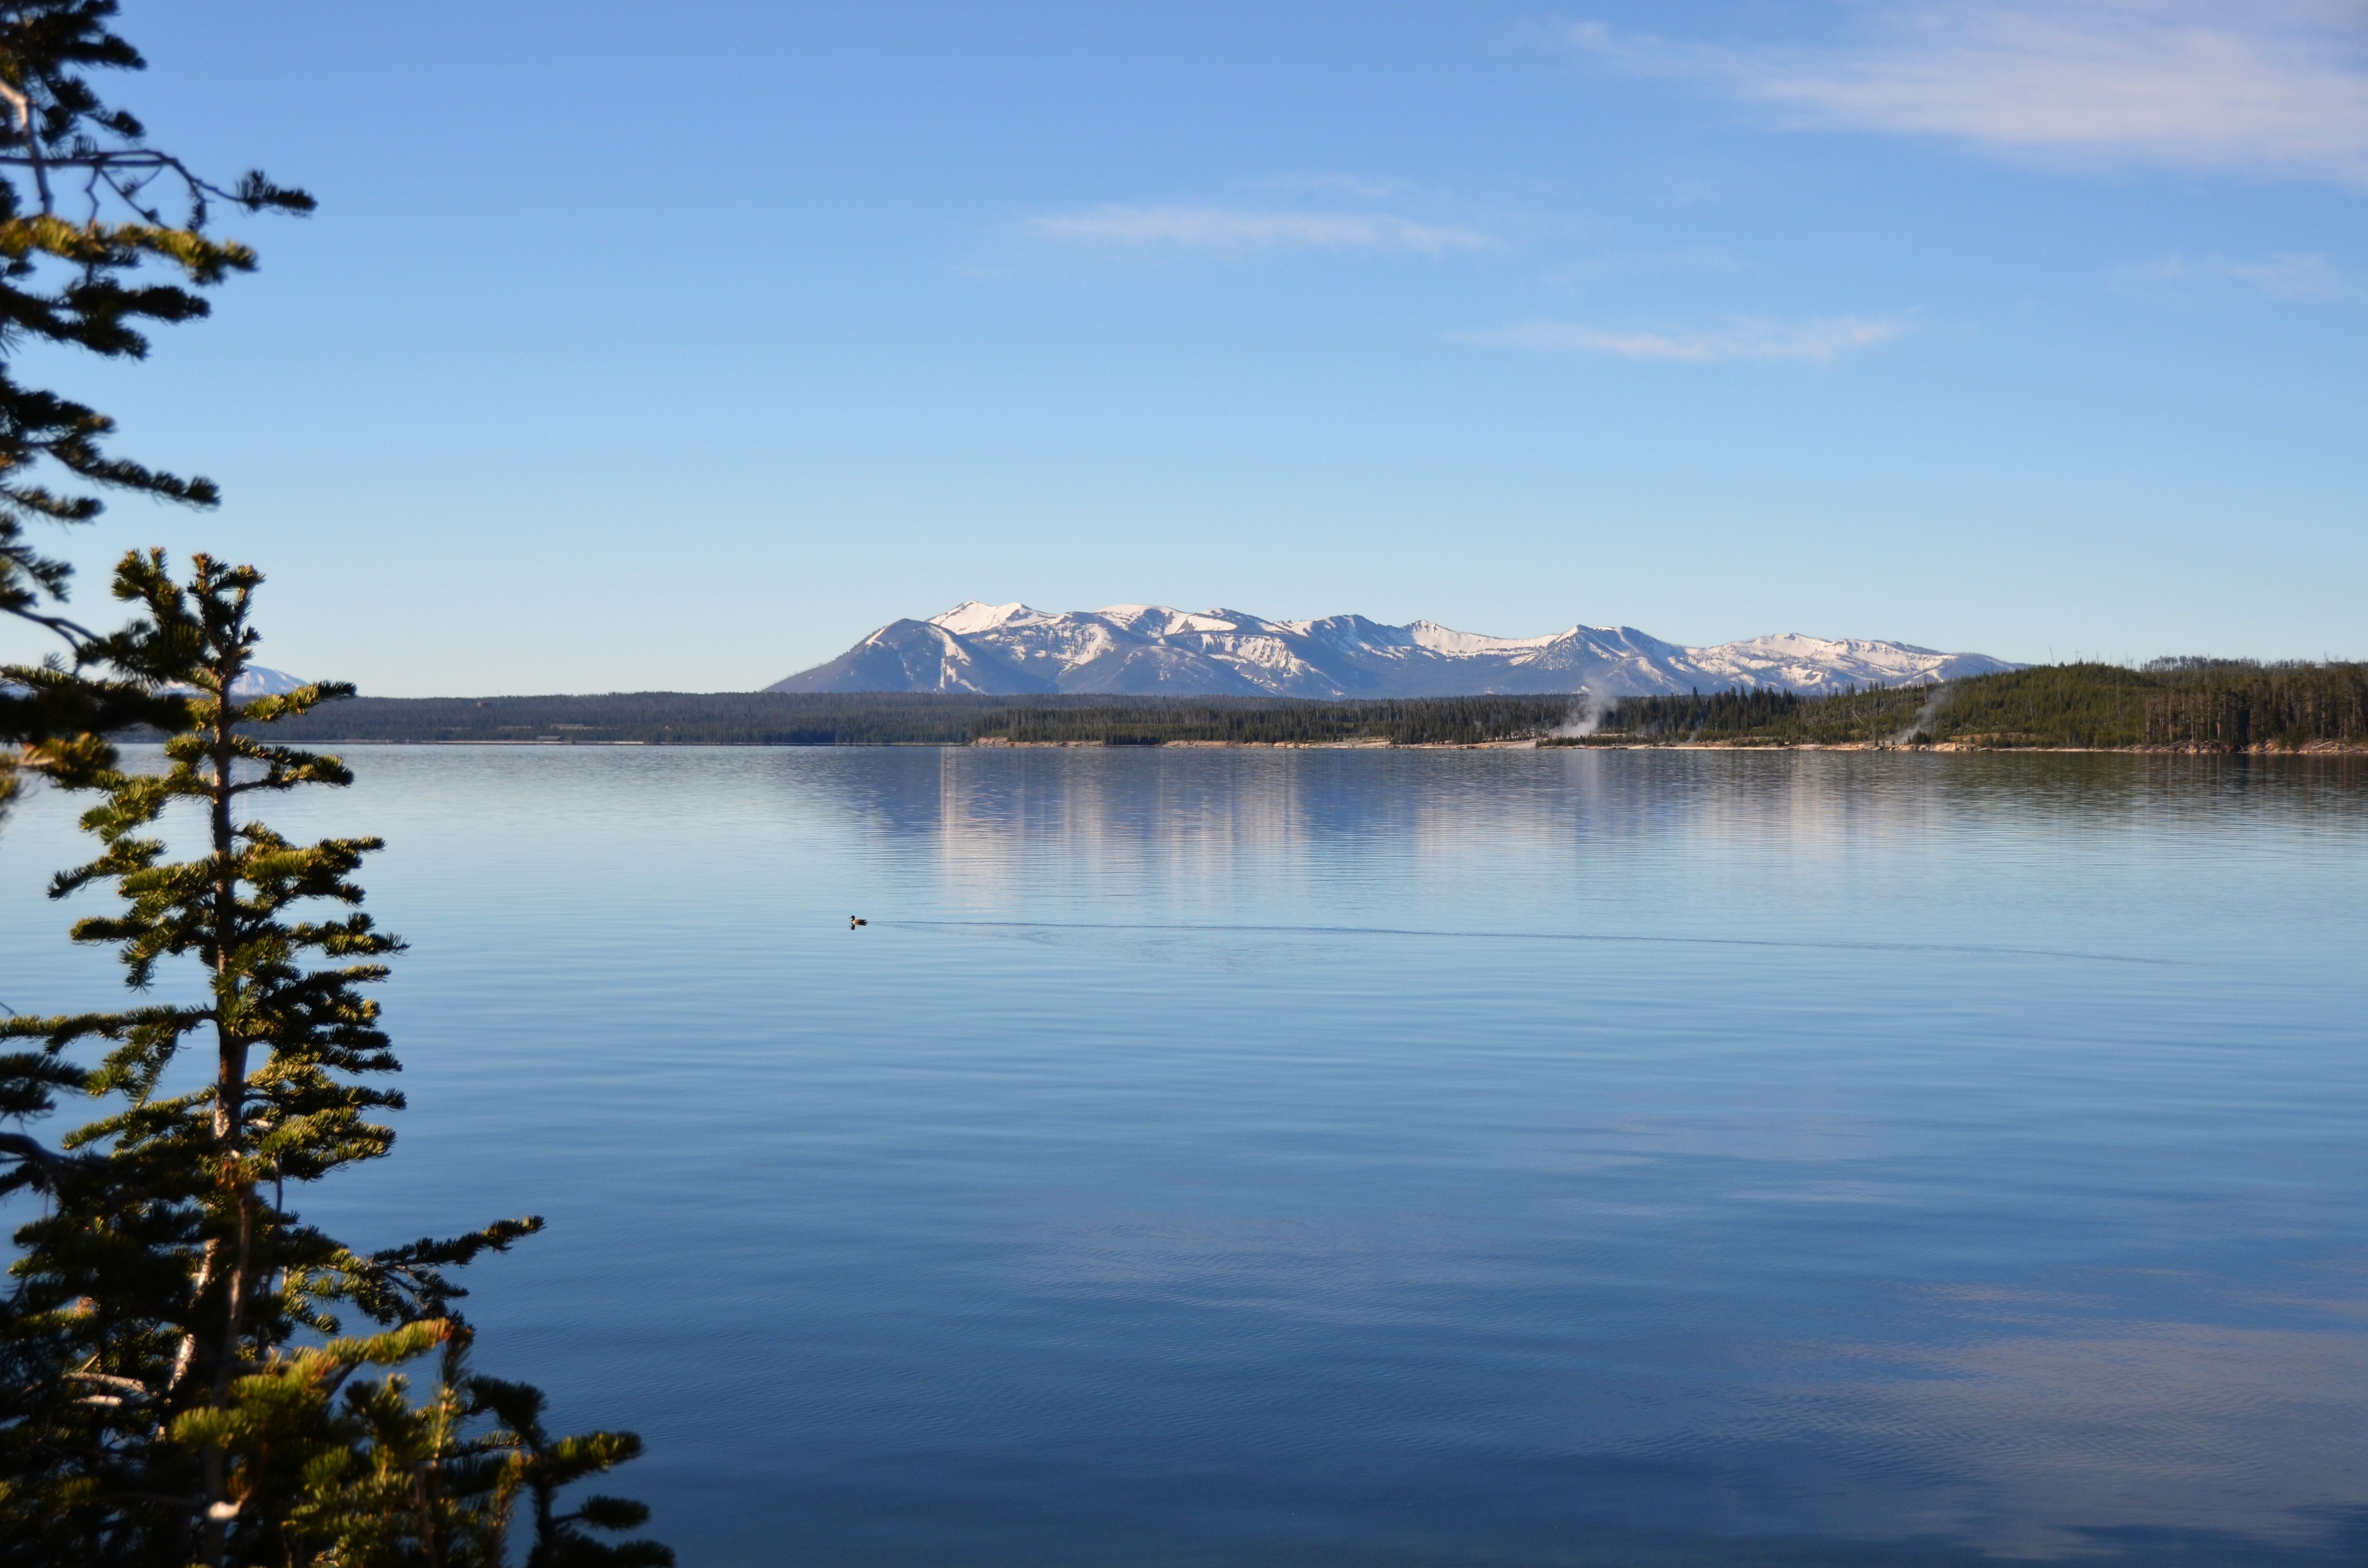
landscape, sea, water, nature, wilderness, mountain, cloud, sky, morning, shore, lake, view, river, tourist, travel, shoreline, range, dusk, reflection, scenic, drive, scenery, usa, bay, reservoir, colorful, overlook, body of water, yellowstone, trees, duck, mountains, loch, wyoming, yellowstone national park, lake yellowstone, atmospheric phenomenon